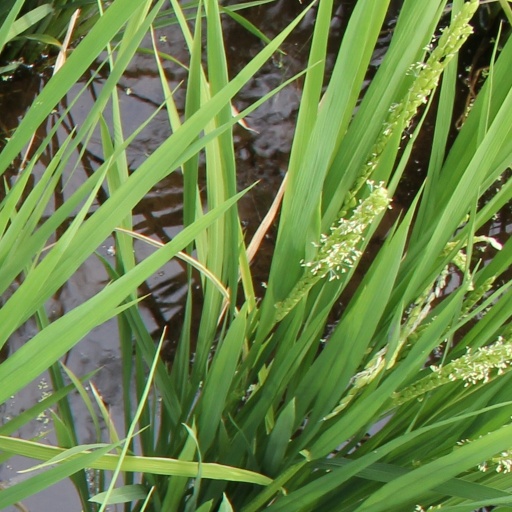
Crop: rice